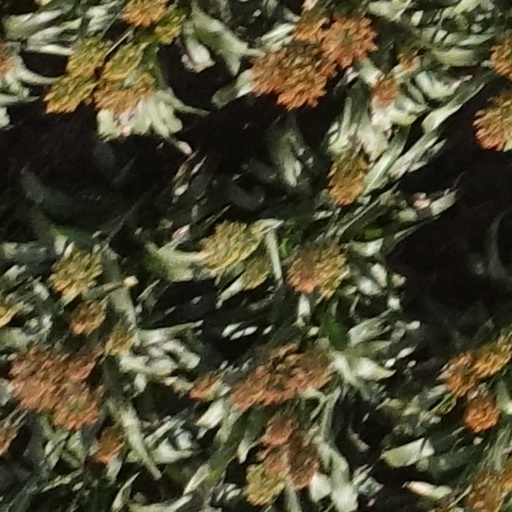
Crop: sorghum